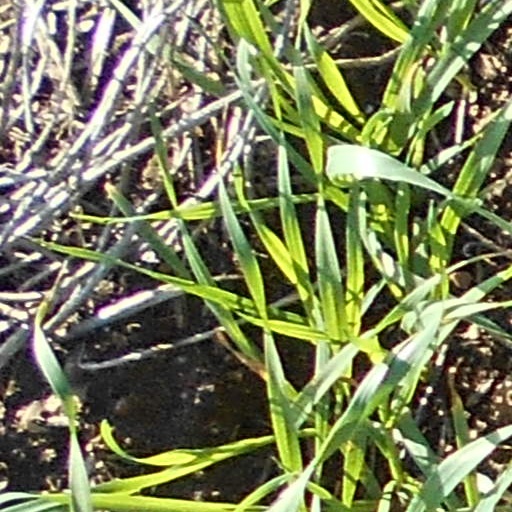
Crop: wheat